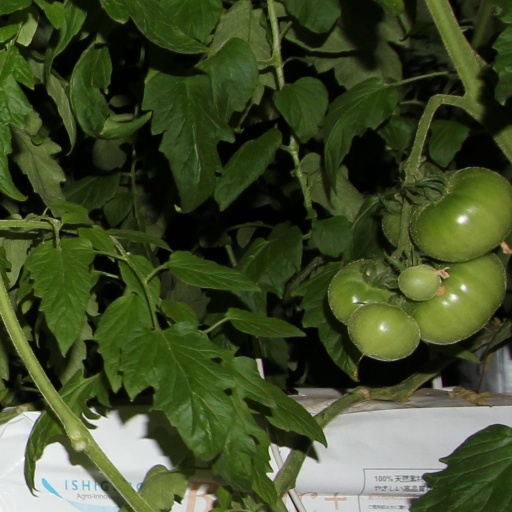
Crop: tomato